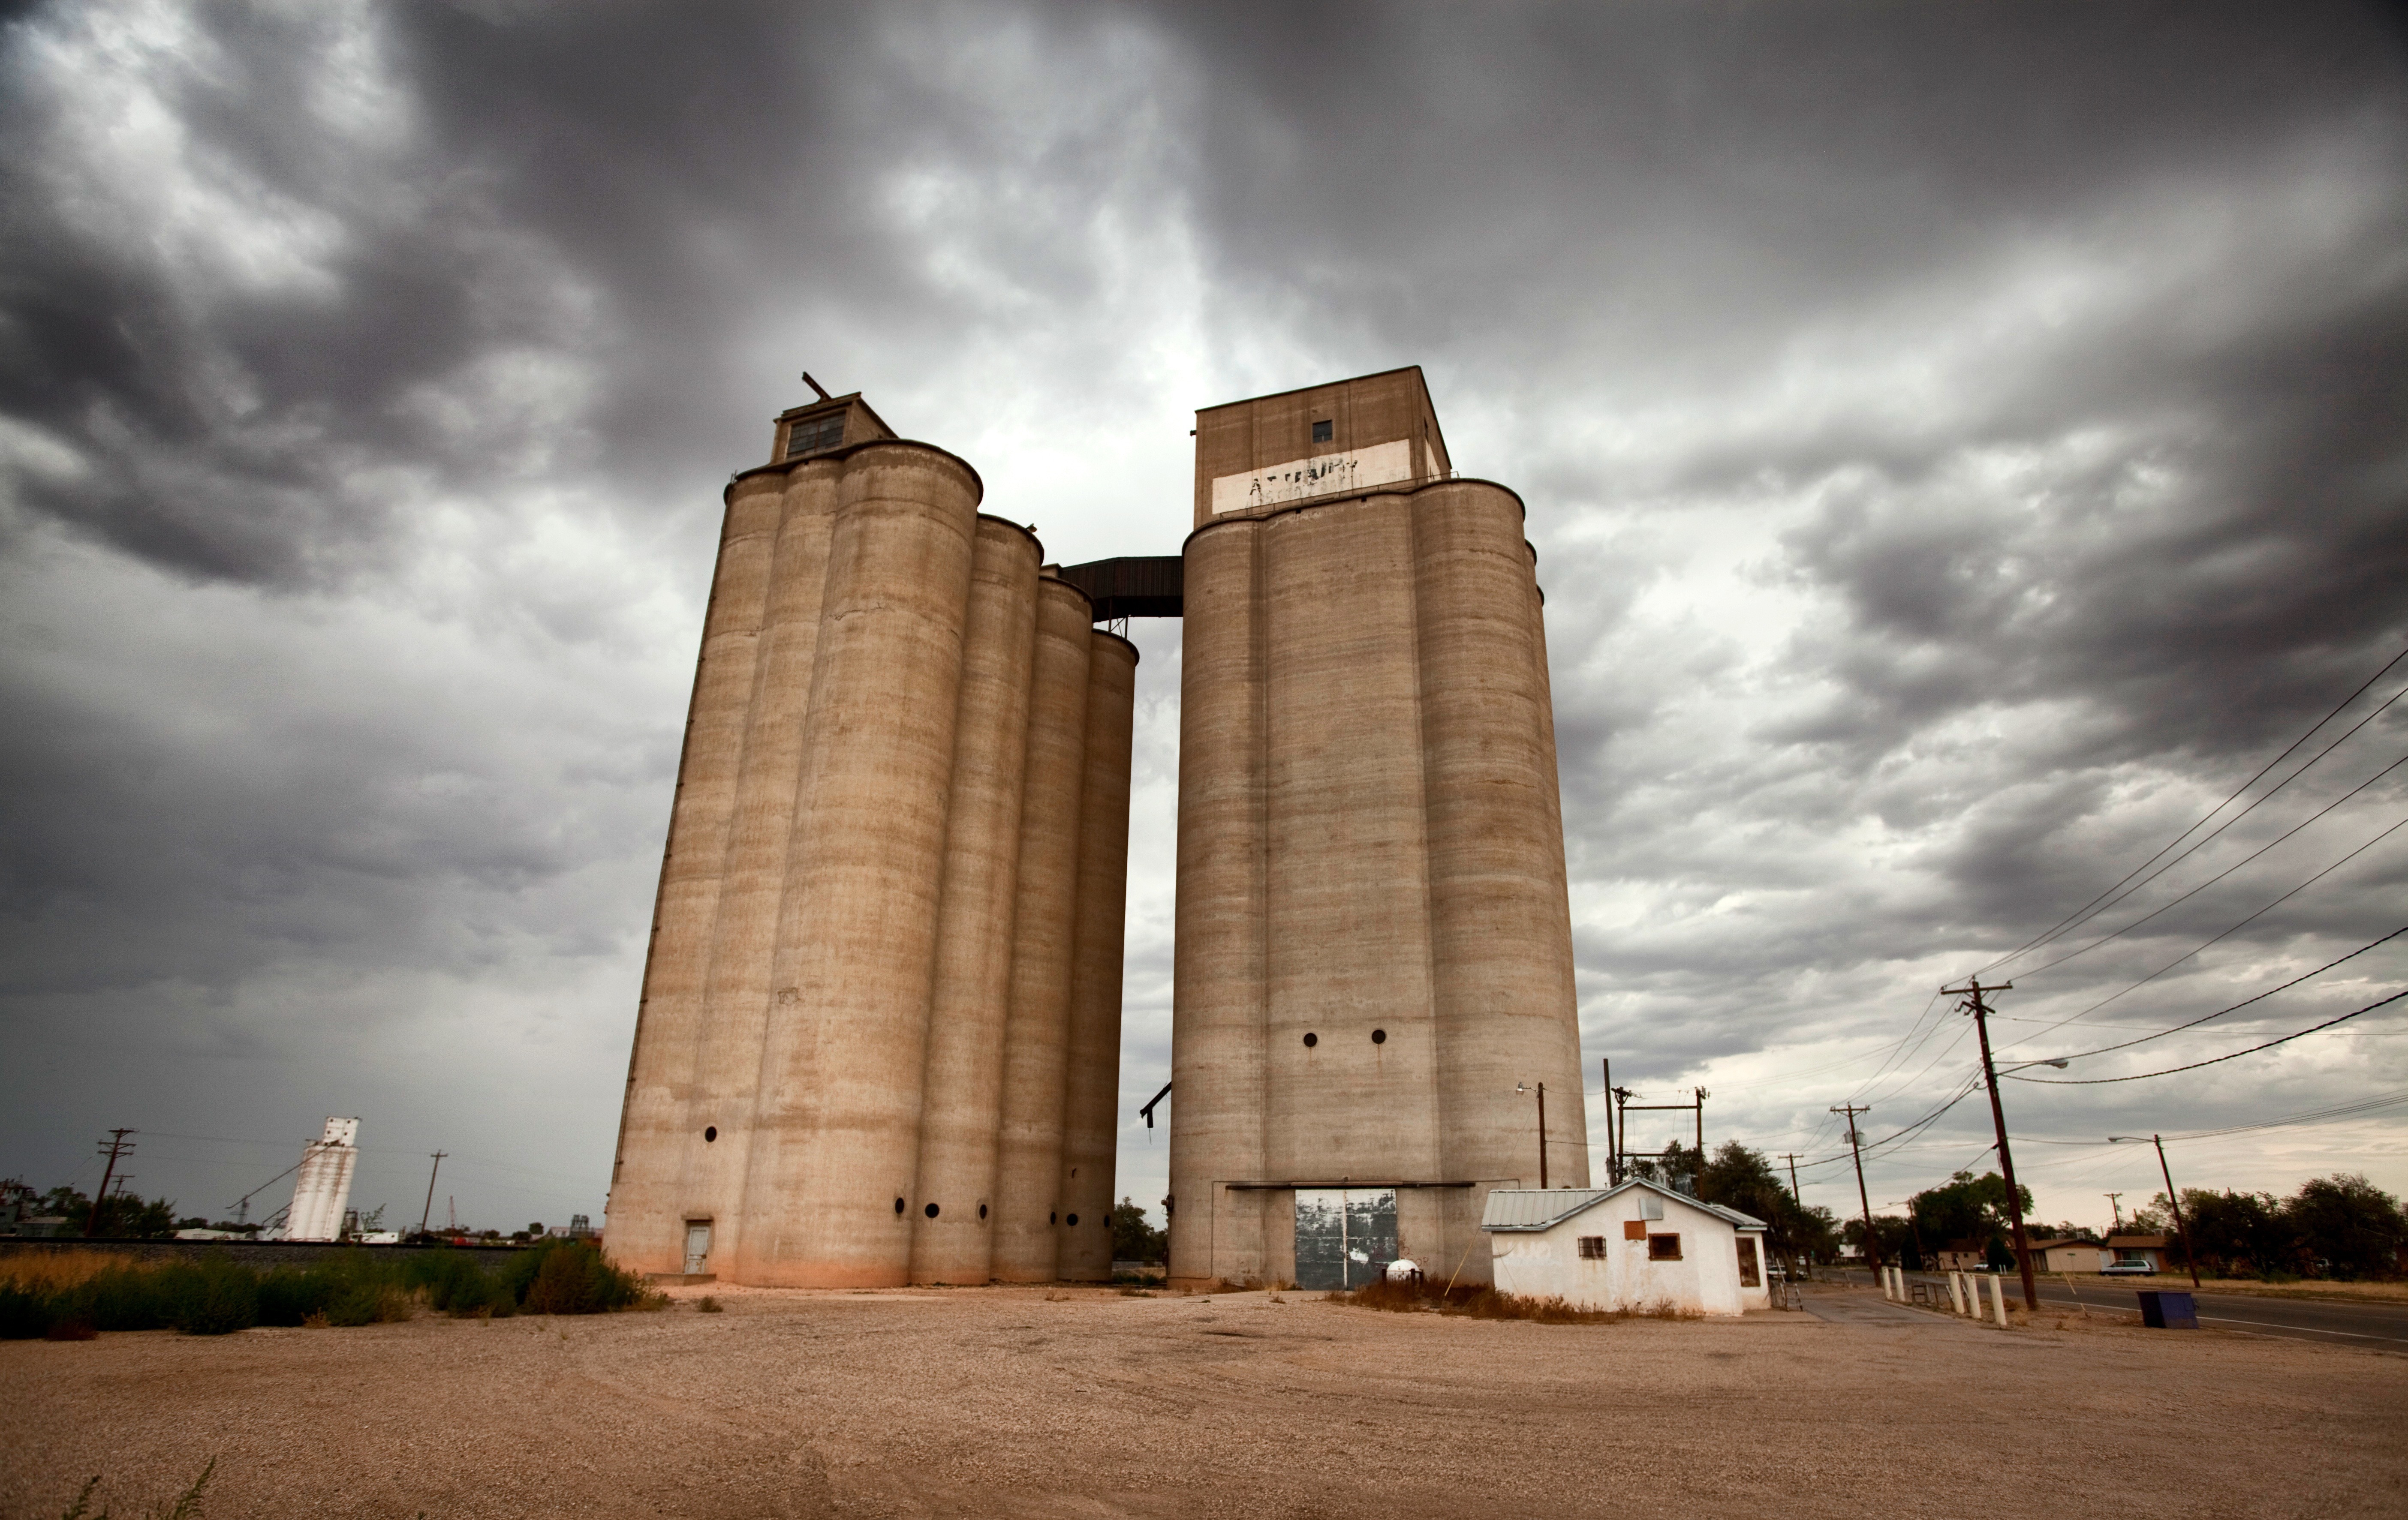
nature, cloud, sky, countryside, country, rural, column, tower, landmark, industry, agriculture, new mexico, outside, clouds, temple, towers, silo, silos, grain elevator, urban area, tucumcari